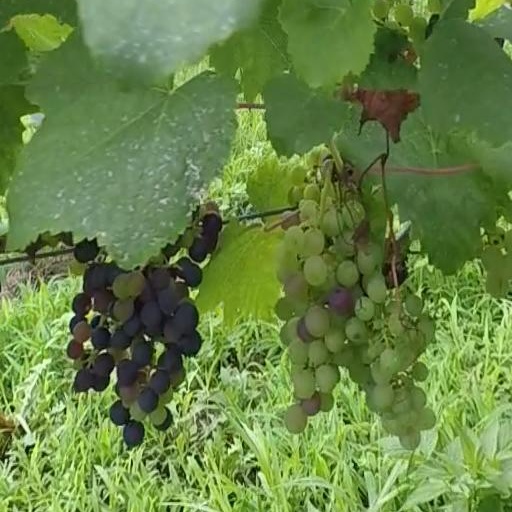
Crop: grape